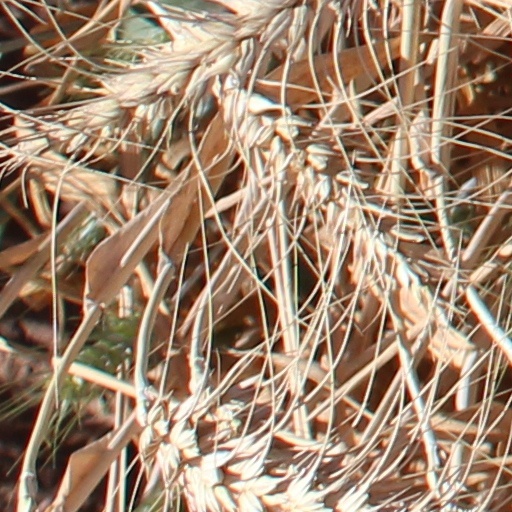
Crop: wheat